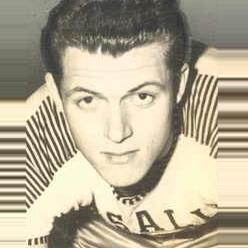
Age: 19